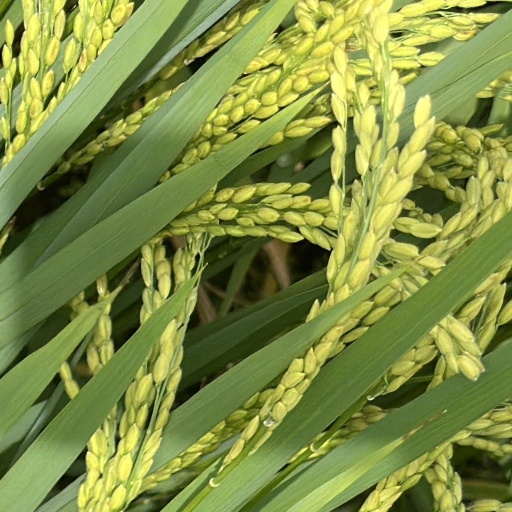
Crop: rice